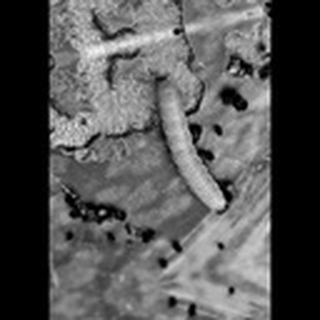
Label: cotton_army_worm